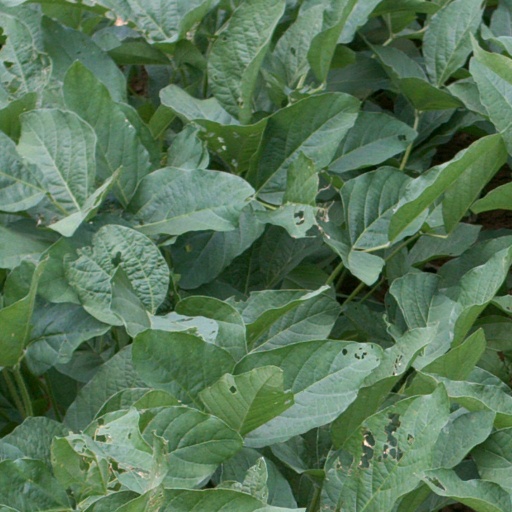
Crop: soybean